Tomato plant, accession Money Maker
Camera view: bottom (45 deg); turntable rotation: 270 degrees
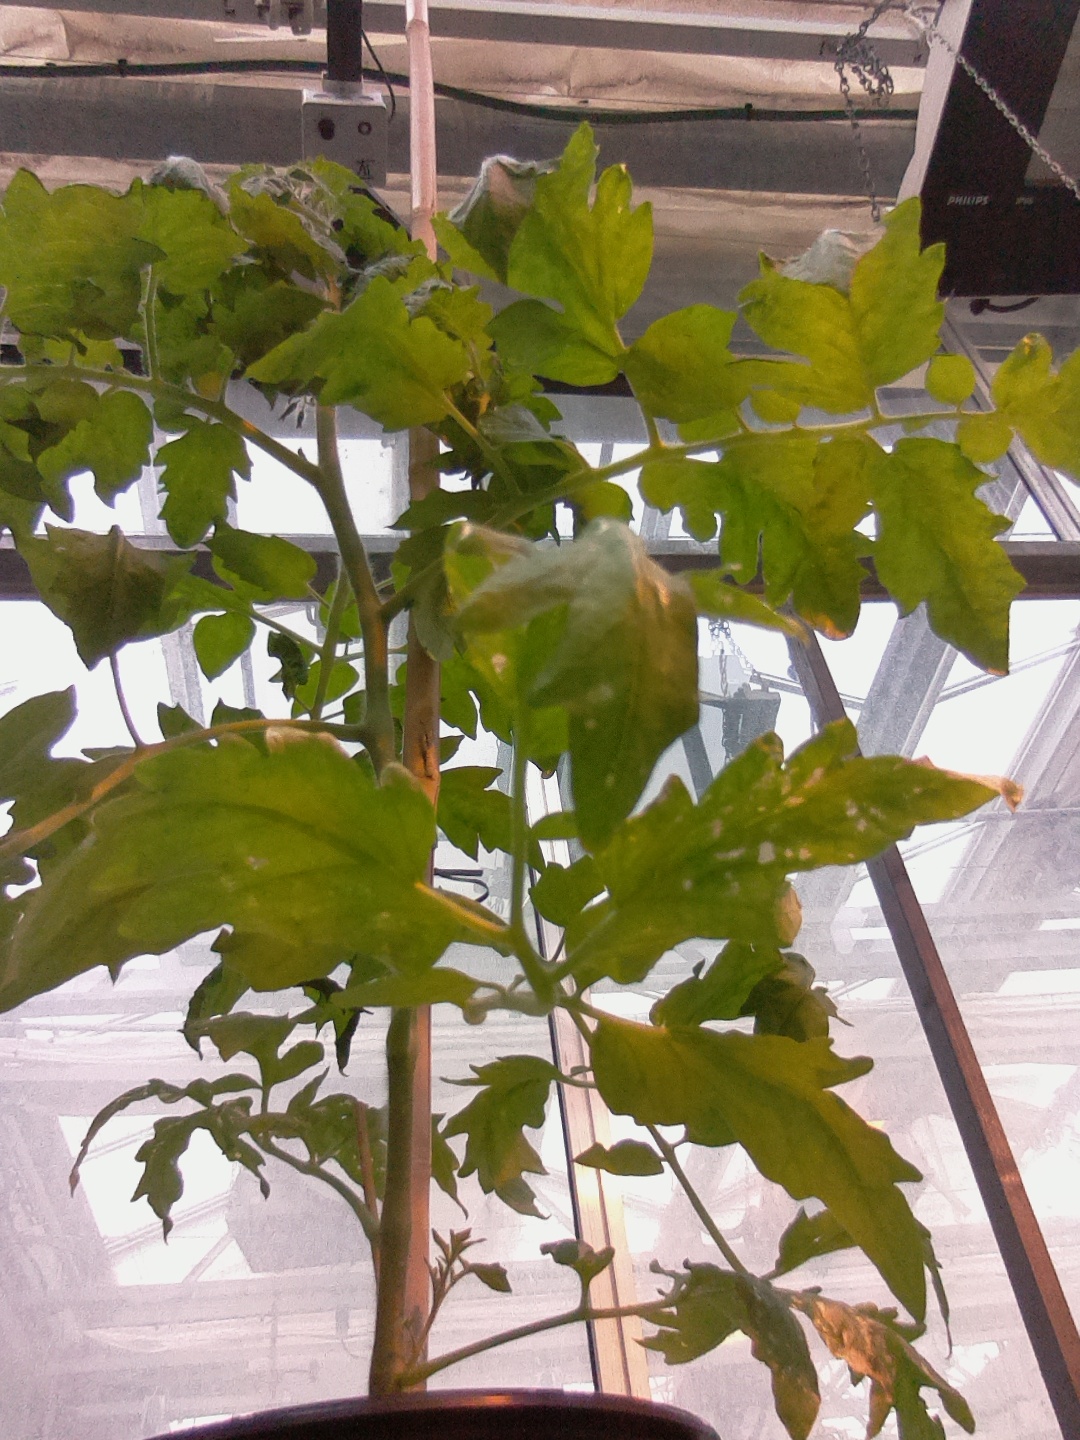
BBCH growth stage 53: 3 inflorescences visible